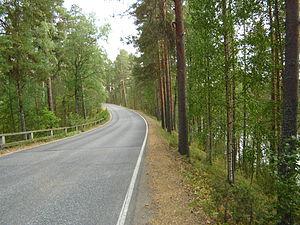
Punkaharju est une ancienne municipalité du sud-est de la Finlande, dans la région de Savonie du Sud.